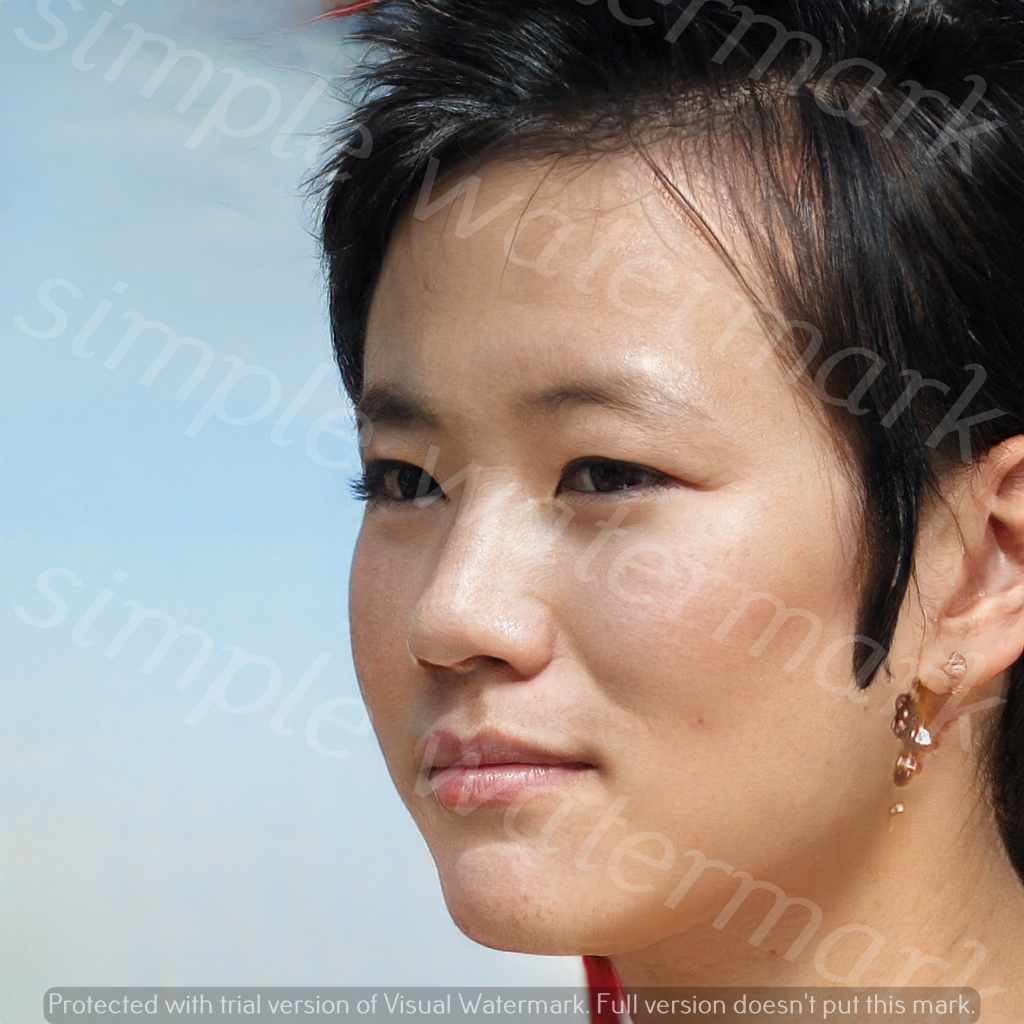
Label: Watermark